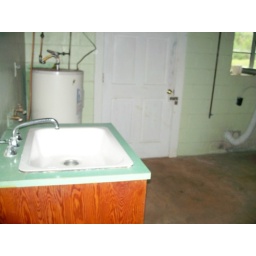
utility sink in basement exit door